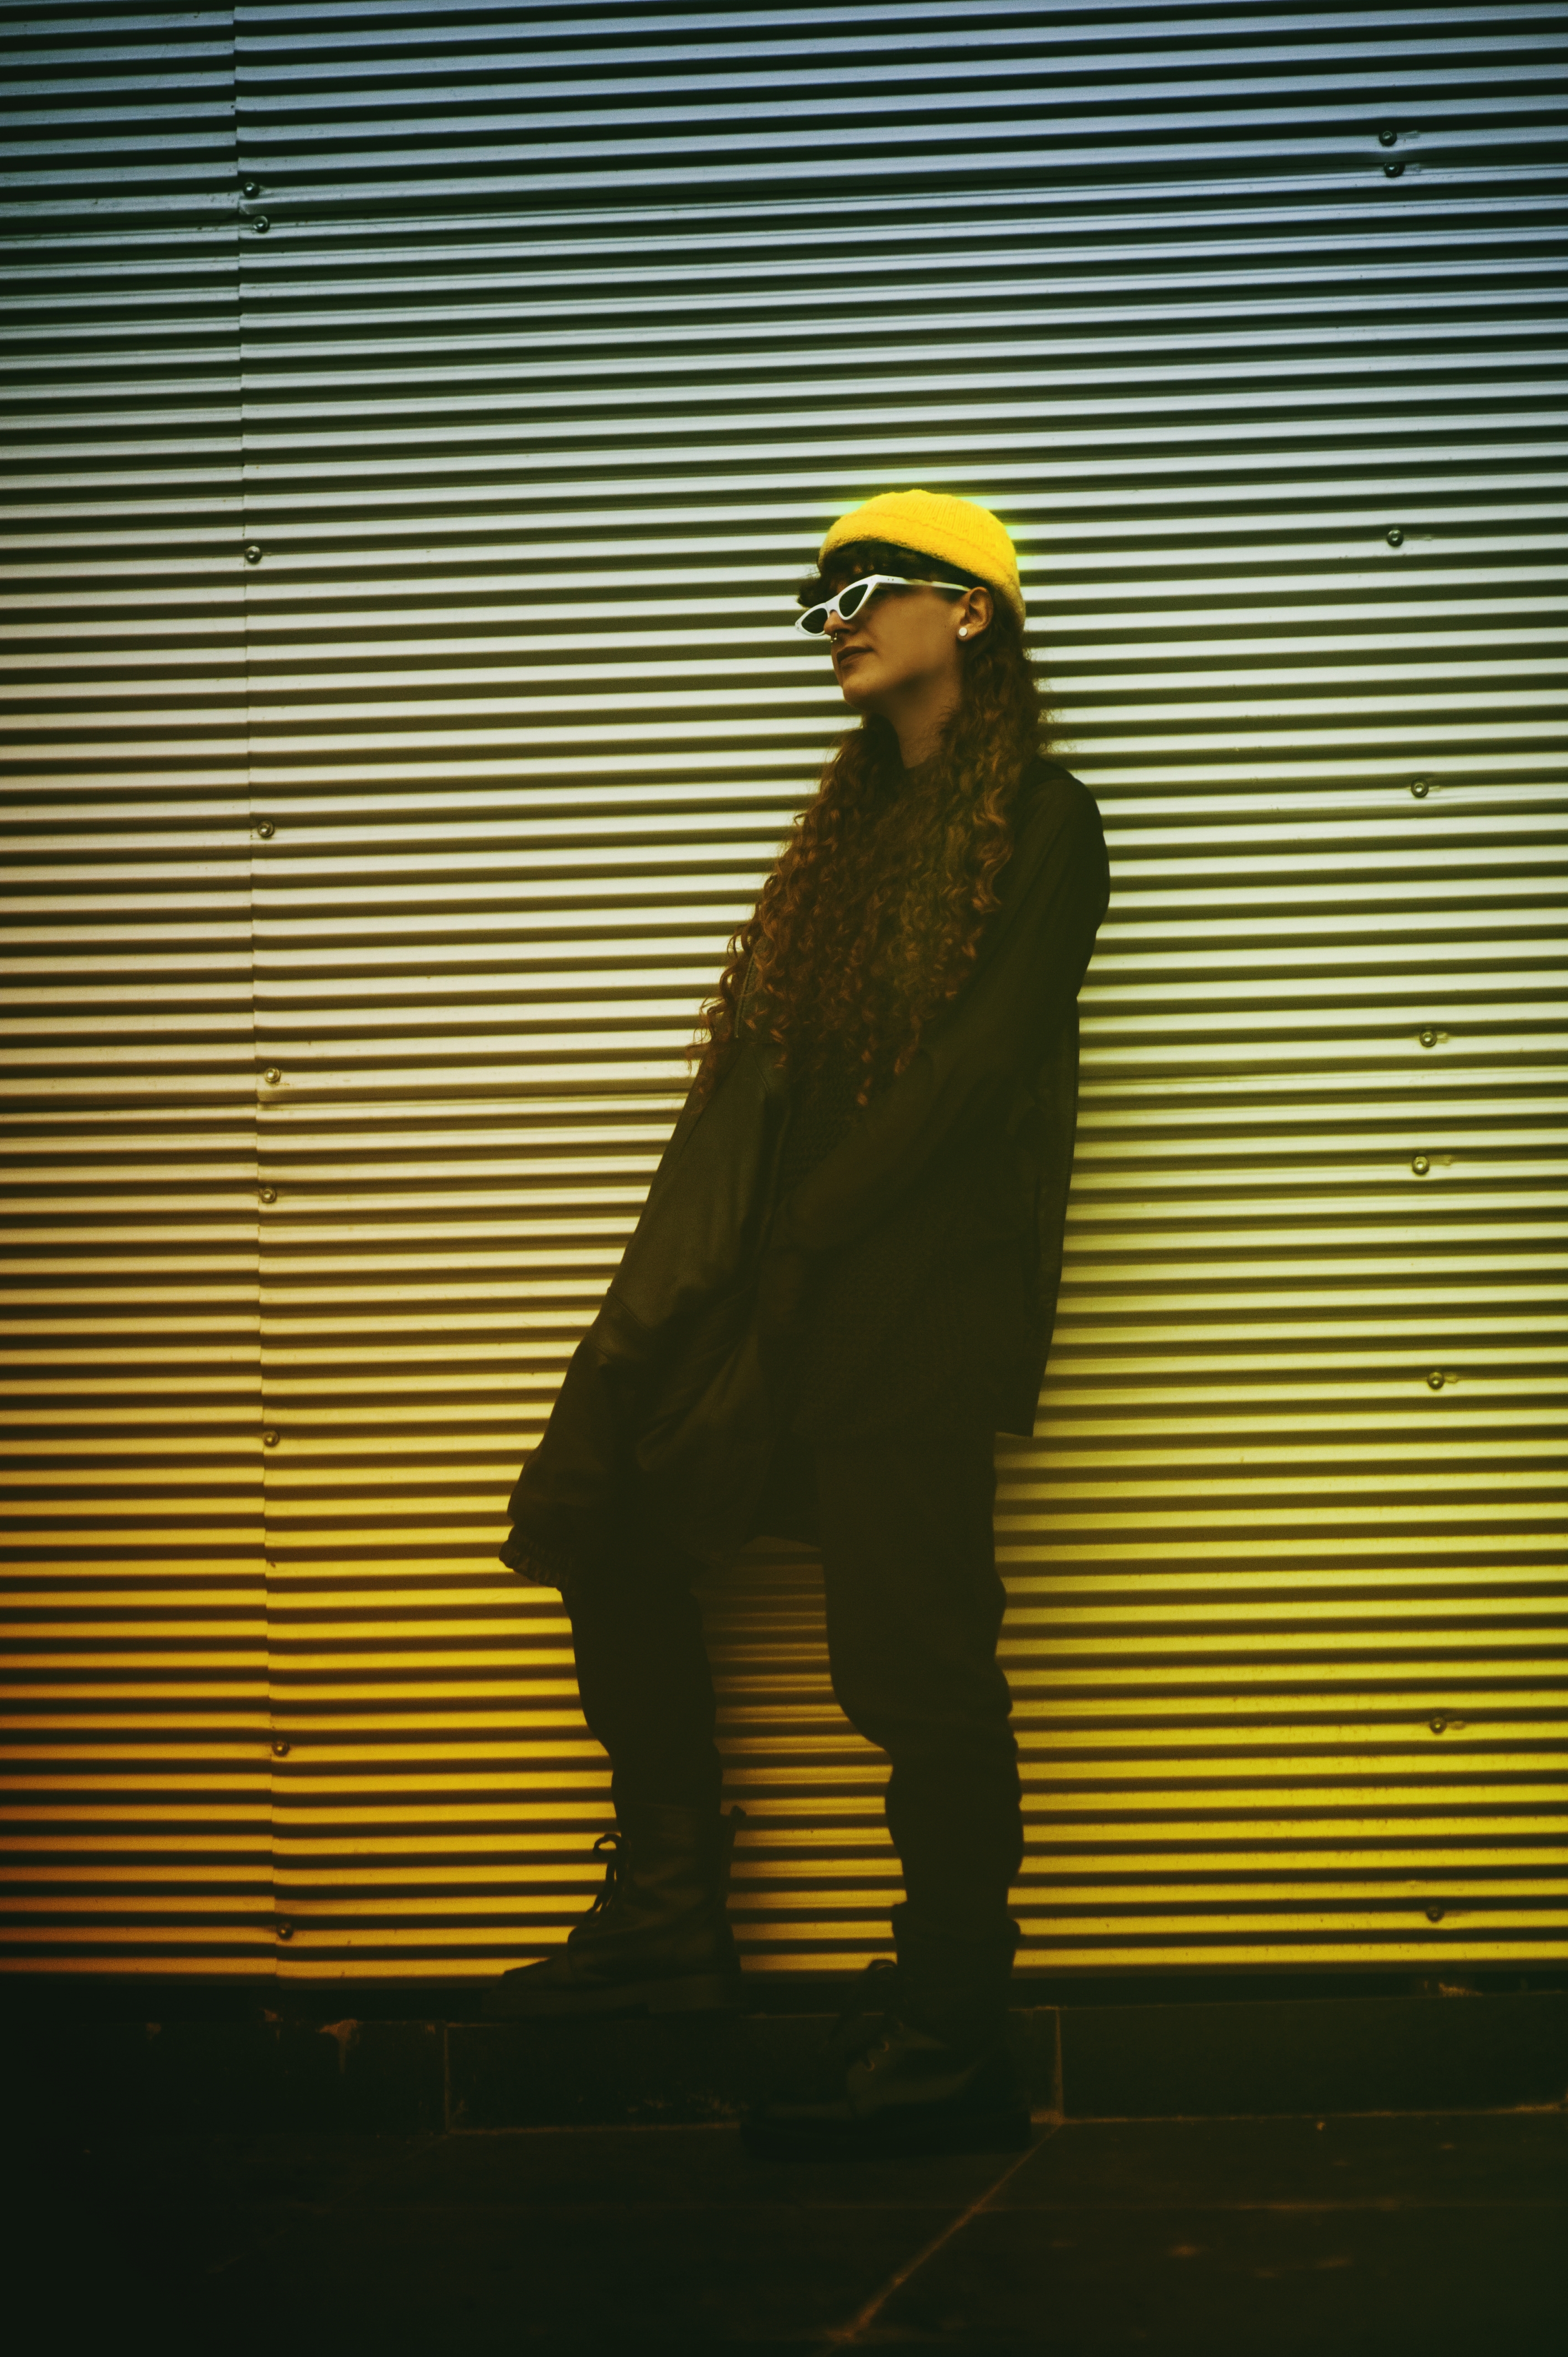
standing, bird, shadow, beak, bird of prey, falconiformes